San Fortunato, Todi

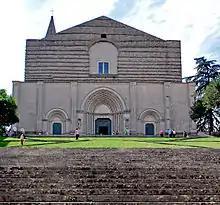
Facade with access staircases.

San Fortunato is a Gothic- and Renaissance-style, Roman Catholic church located on Piazza Umberto I #6 in the historic center of Todi, province of Perugia, region of Umbria, Italy.